Shrenu Parikh

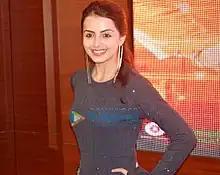
Parikh in 2017 at her film's teaser launch

In 2017, Parikh made her film debut in the 2017 Hindi film "Thodi Thodi Si Manmaaniyan". She played the role of Neha Dutta, a spirited and independent young woman who is passionate about music. Siddharth and Neha navigate their personal and professional lives, facing various challenges and growing through their experiences. In 2018, Parikh appeared in her second film, in the Gujarati musical drama "Lamboo Rastoo". She portrayed Shruti Yagnik as a supportive and compassionate woman as she and her husband attempt to reconnect with his estranged daughter. The Times of India noted: "Shrenu is a delight to watch on the big screen and share a pretty good onscreen chemistry with Jay Soni. She leaves a mark in some major scenes of the film."